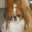
Label: dog